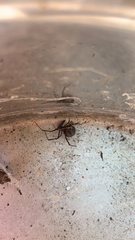
Species: Lactrodectus_hesperus